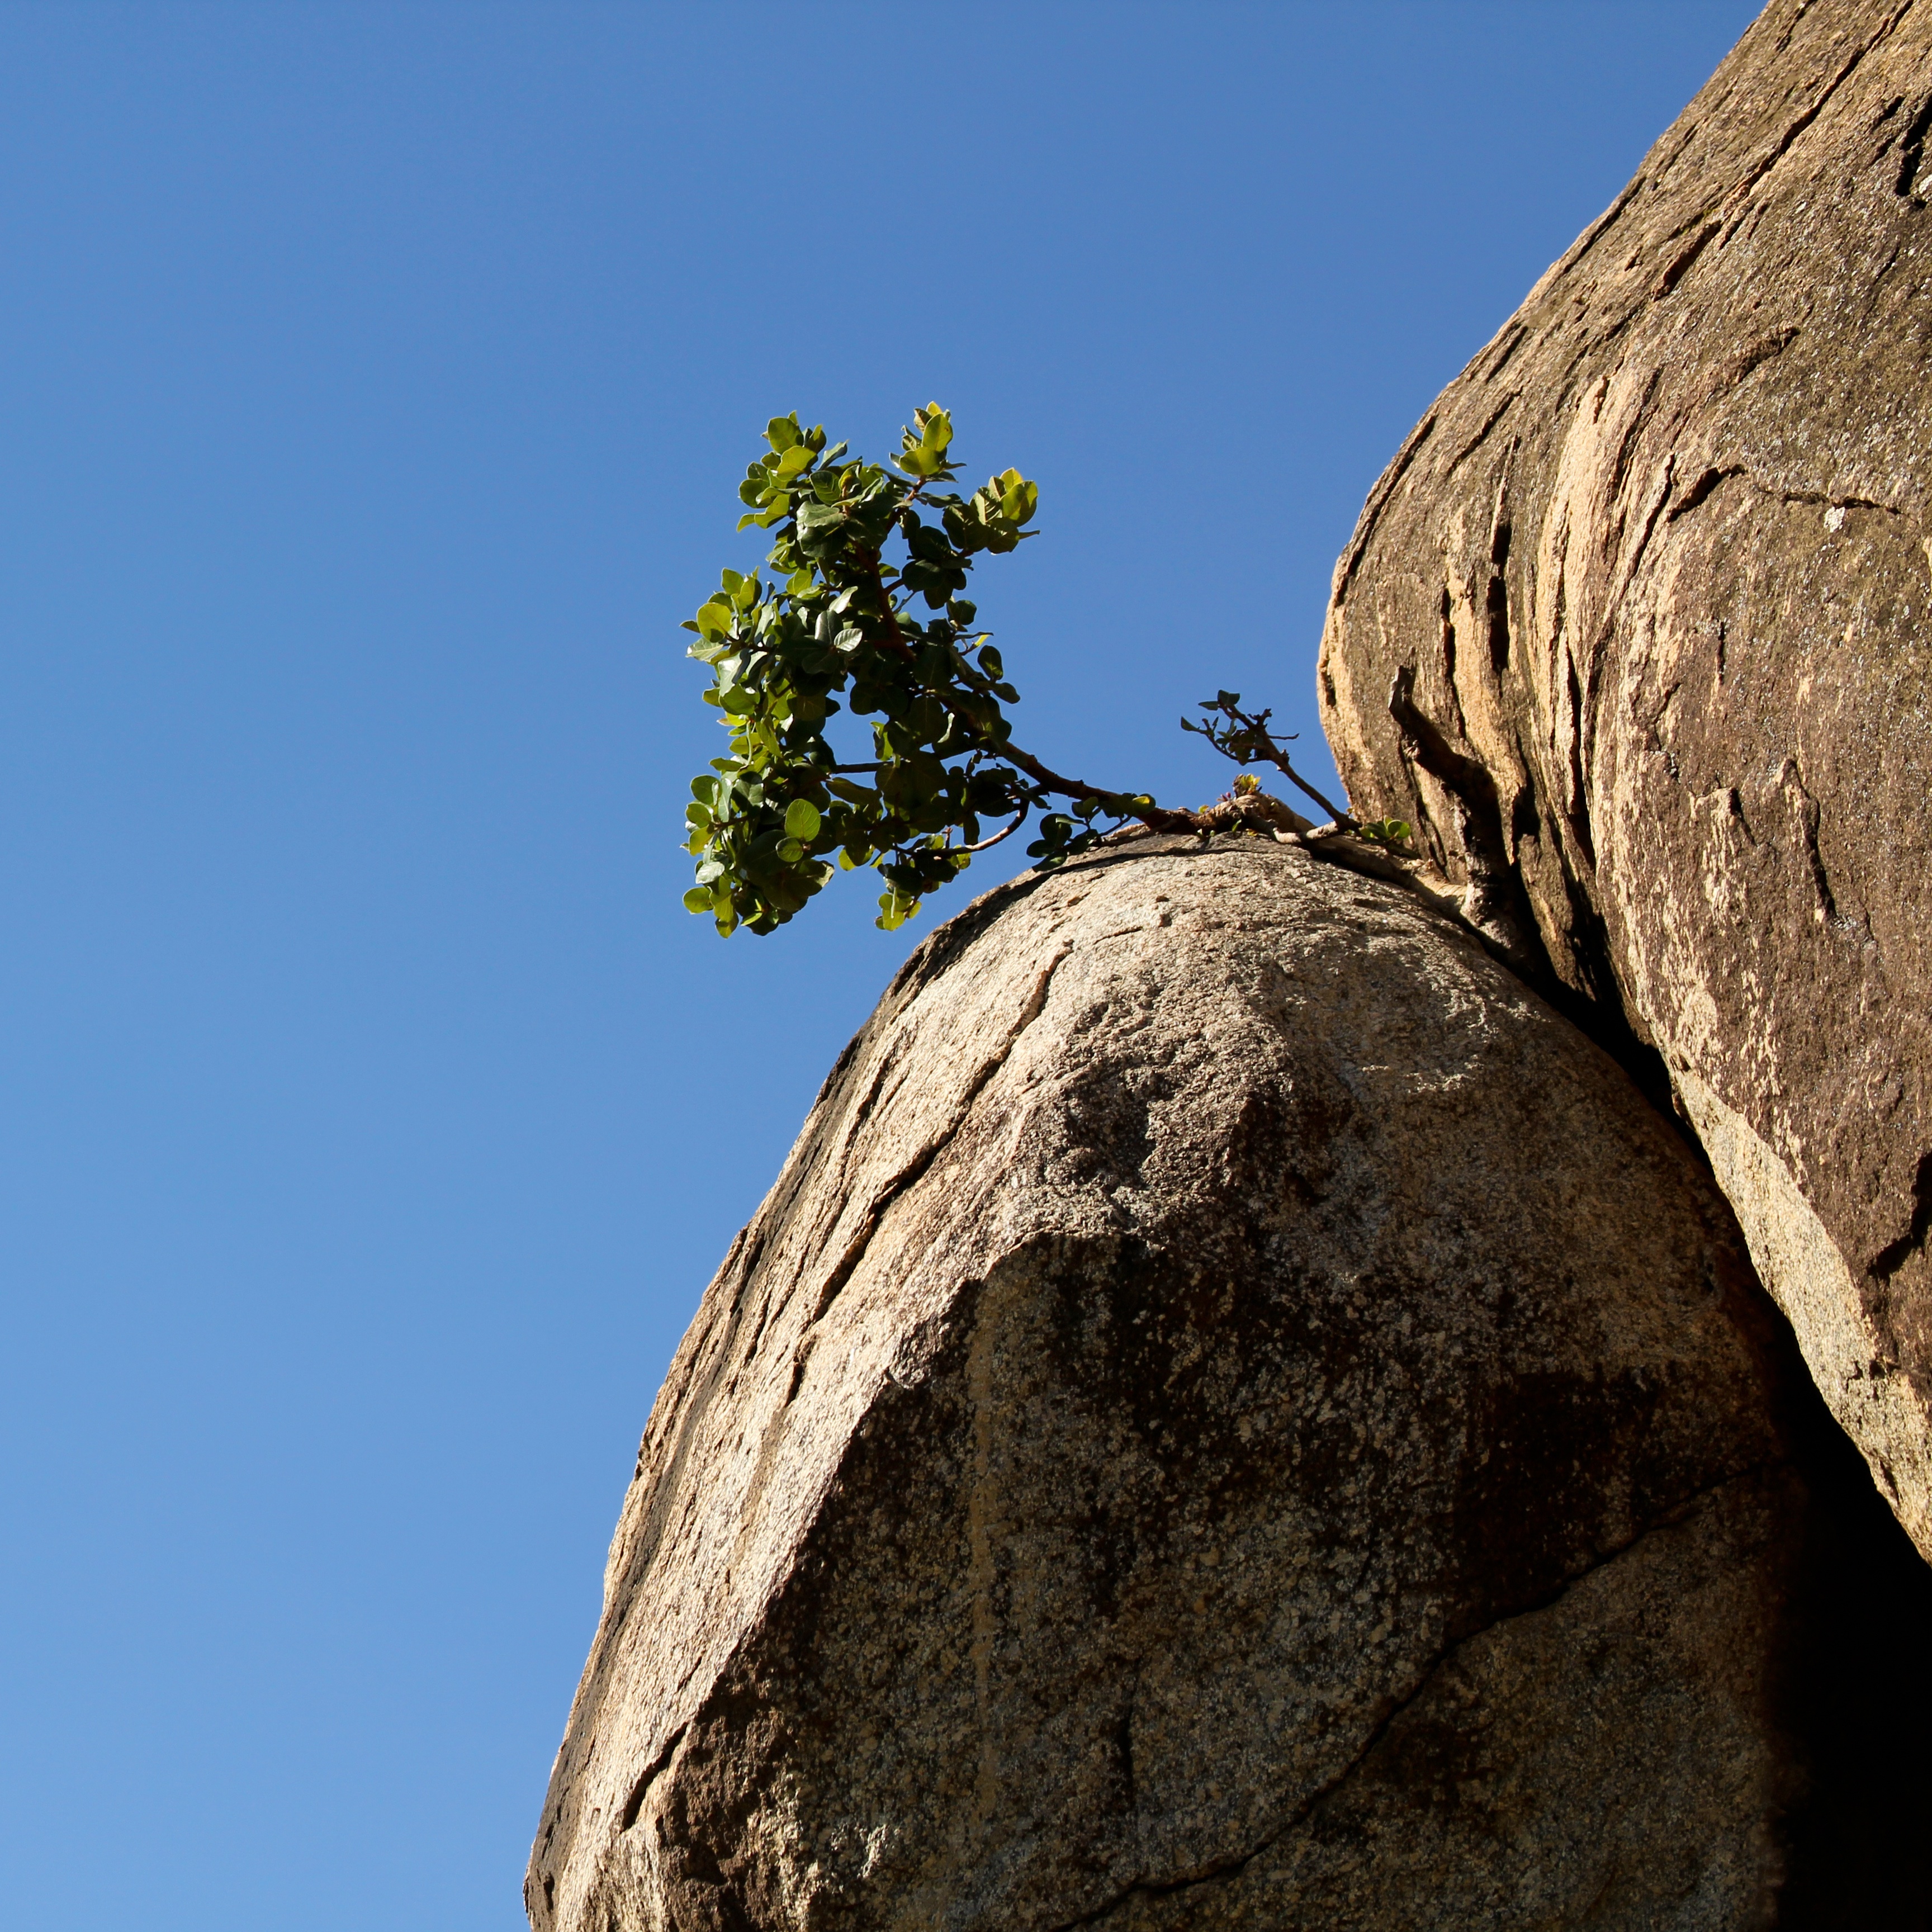
tree, nature, rock, mountain, sky, wood, adventure, arch, blue, terrain, material, sculpture, geology, boulder, monolith